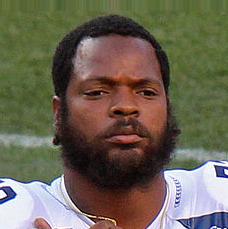
Age: 28